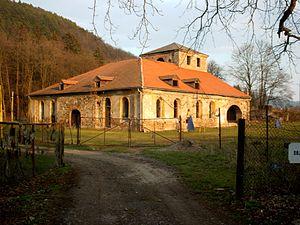
Jince est un bourg du district de Příbram, dans la région de Bohême-Centrale, en République tchèque. Sa population s'élevait à 2 255 habitants en 2020.